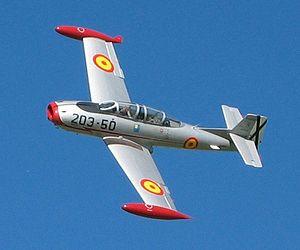
La liste des avions classés de première génération couvre les premières tentatives d'avions militaires utilisant des moteurs à réaction lors de la Seconde Guerre mondiale aux capacités opérationnelles limitées, aux premiers avions de combats matures tel que le F-86 utilisé durant la guerre de Corée.
Le HA-200 est un biréacteur biplace d’entraînement et de bombardement léger réalisé par la société espagnole Hispano Aviación. Il devait remplacer le HA-100 Triana et le T-6 américain. Les éléments principaux du HA-100 furent repris dans la conception du HA-200 «Saeta» développé par une équipe germano-espagnole réunie autour de Willy Messerschmitt.
Le Marboré était un petit turboréacteur, produit par Turboméca entre les années 1950 et les années 1970. L'utilisation la plus célèbre de ce moteur fut faite sur les Magister et MS.760 Paris. Il a également été produit sous licence aux États-Unis, sous la désignation de Teledyne CAE J69.